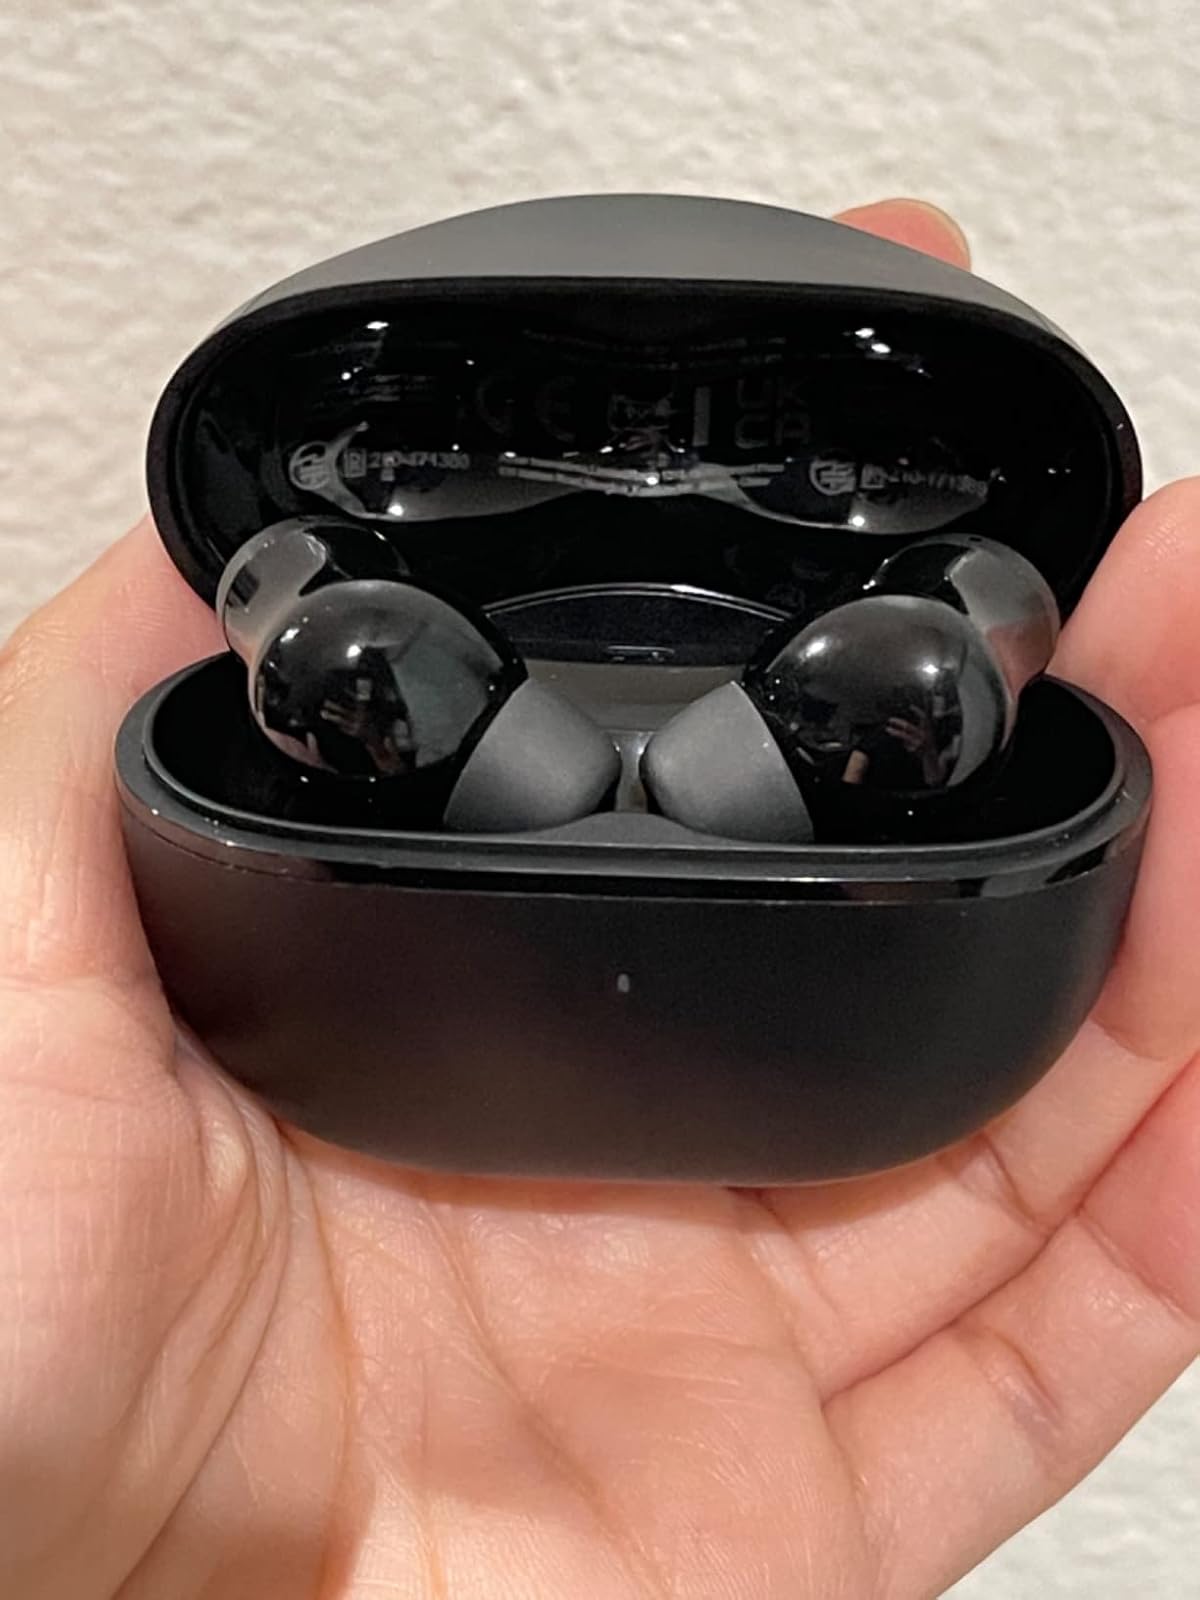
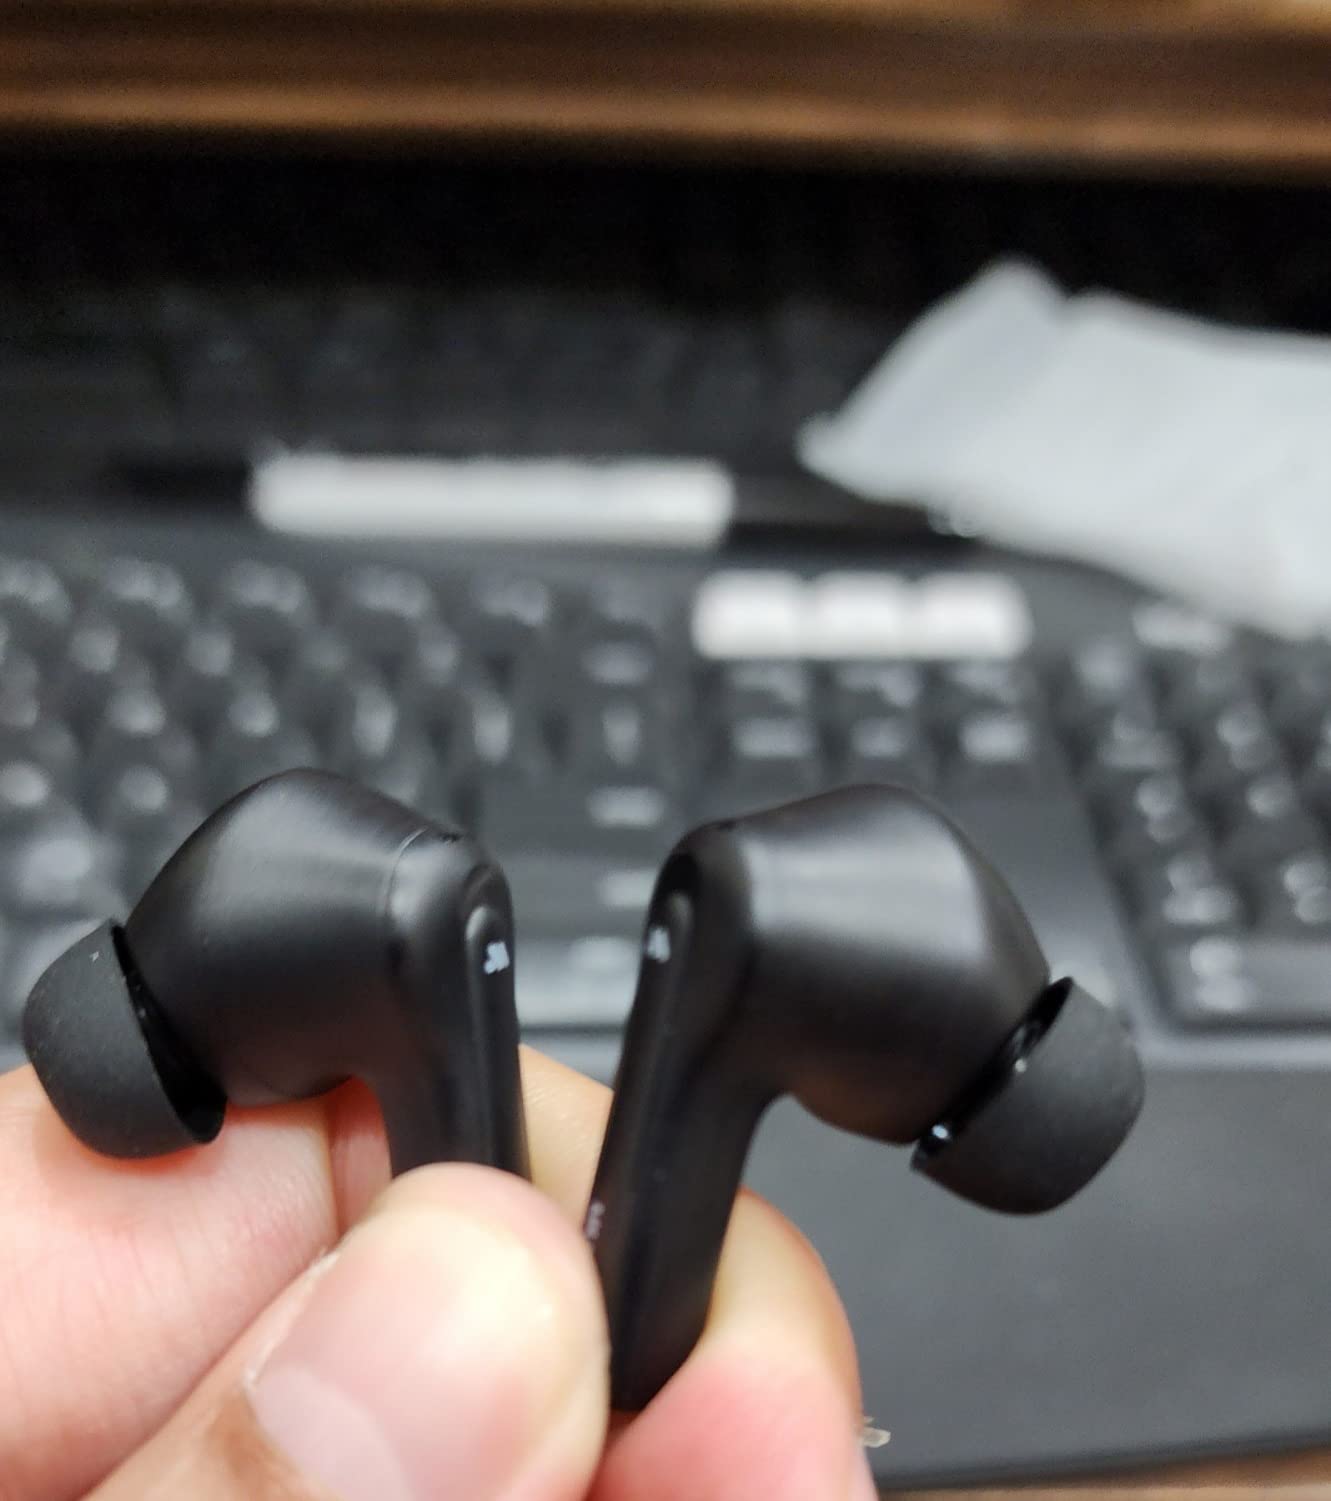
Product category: earbuds
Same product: no